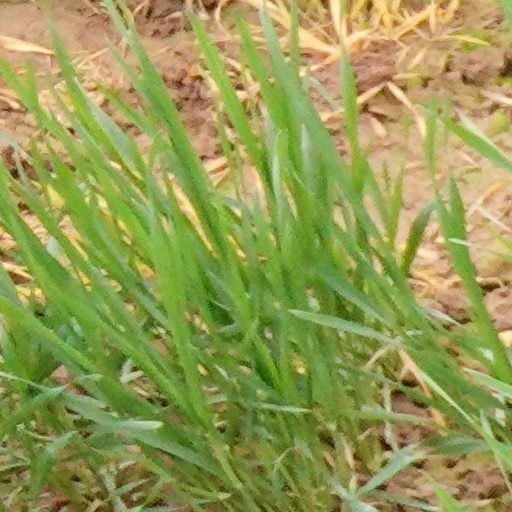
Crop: wheat